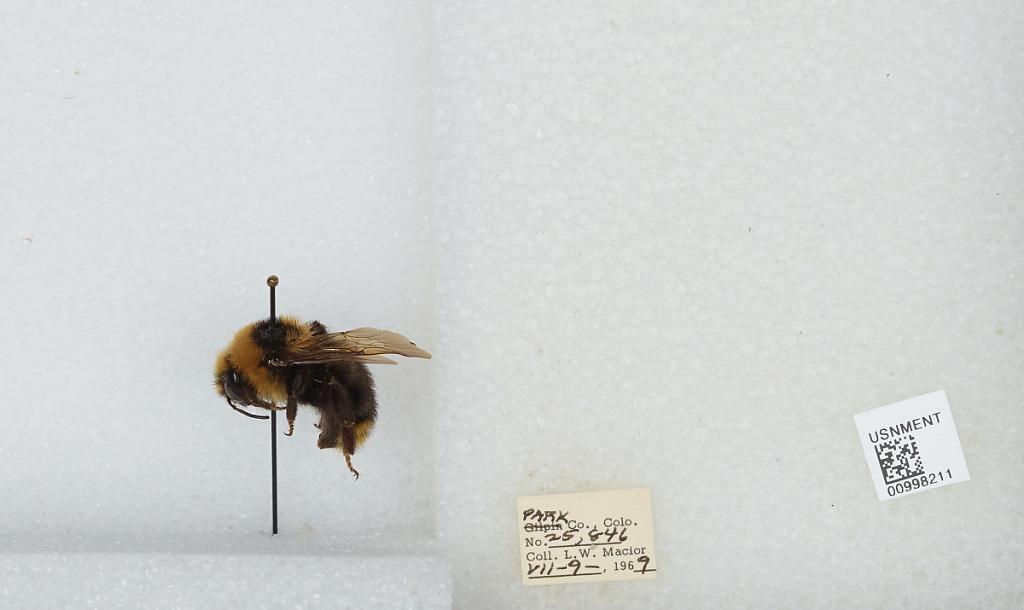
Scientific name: Bombus (Psithyrus) insularis (Smith)
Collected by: L. Macior
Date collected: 1969-7-9
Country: United States
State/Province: Colorado
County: Park
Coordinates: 40.3533, -106.919